Phipps Conservatory and Botanical Gardens

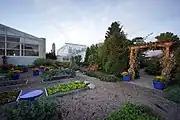
The Rooftop Edible Garden

The Rooftop Edible Garden is located between the Desert Room and the Tropical Forest Conservatory. It contains several edible vegetables and fruits. The outdoor demonstration space produces fresh produce for the cafeteria in the Welcome Center and serves as a site of hands-on learning for children's camps and youth programs.